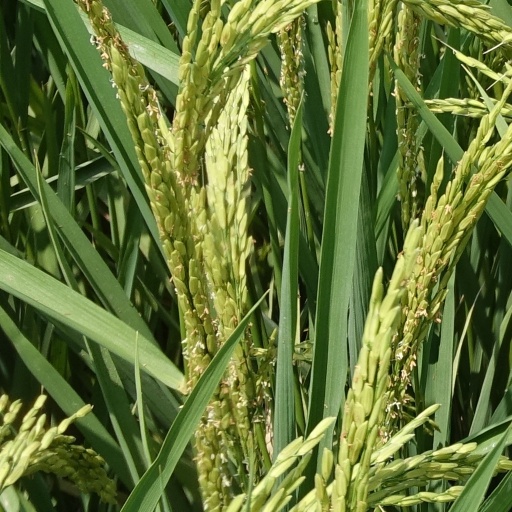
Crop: rice